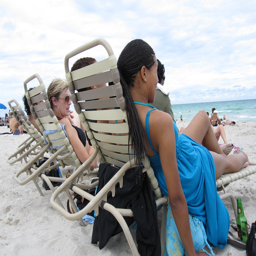
it 's just the office , with beach chairs